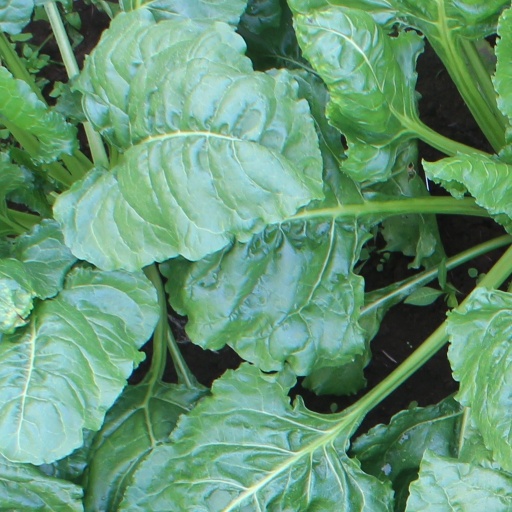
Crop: sugar beet